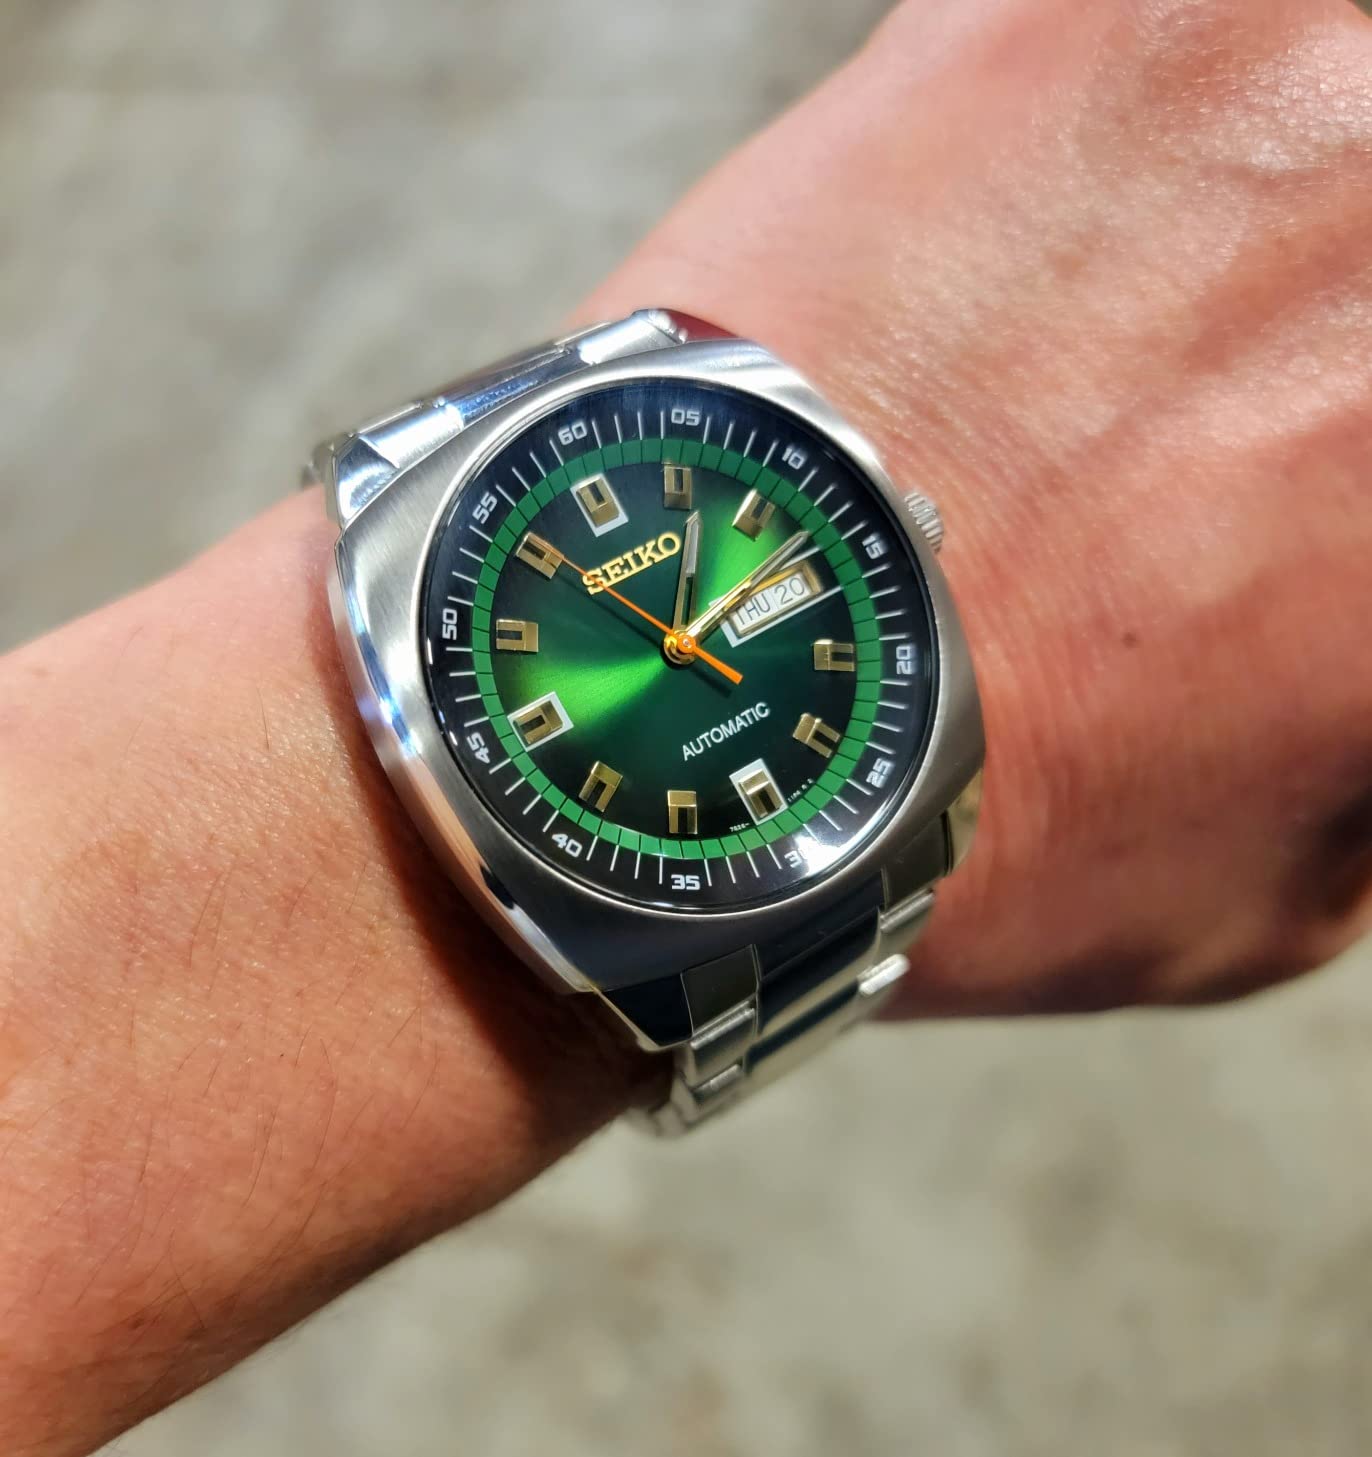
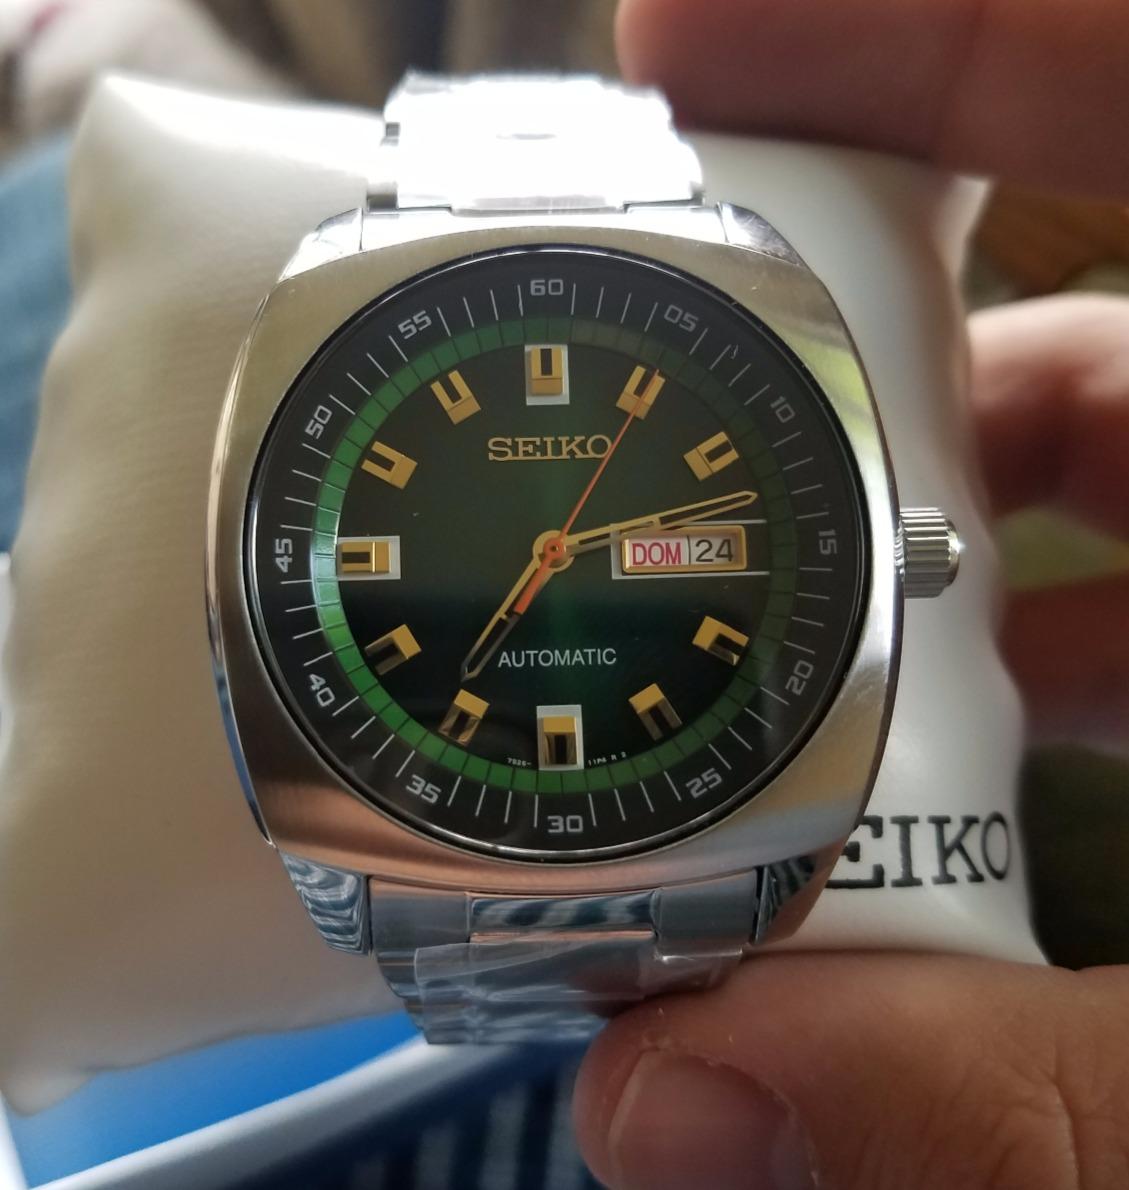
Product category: accessories_watch
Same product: yes